Toru Sakai

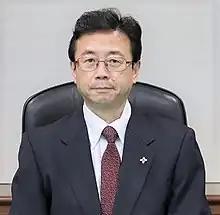
Sakai in 2020

Toru Sakai (born July 17, 1958) is a Japanese jurist who has served as an associate Justice of the Supreme Court of Japan since 2021.